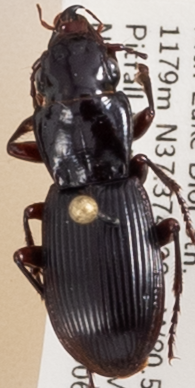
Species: Pterostichus rostratus
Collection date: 2019-06-18
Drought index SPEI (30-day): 0.36
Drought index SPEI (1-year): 2.09
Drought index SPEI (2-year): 2.09